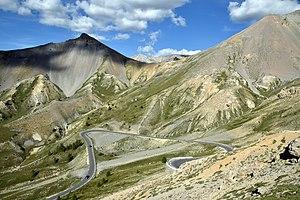
Col d'Izoard dans le département des Hautes Alpes, France